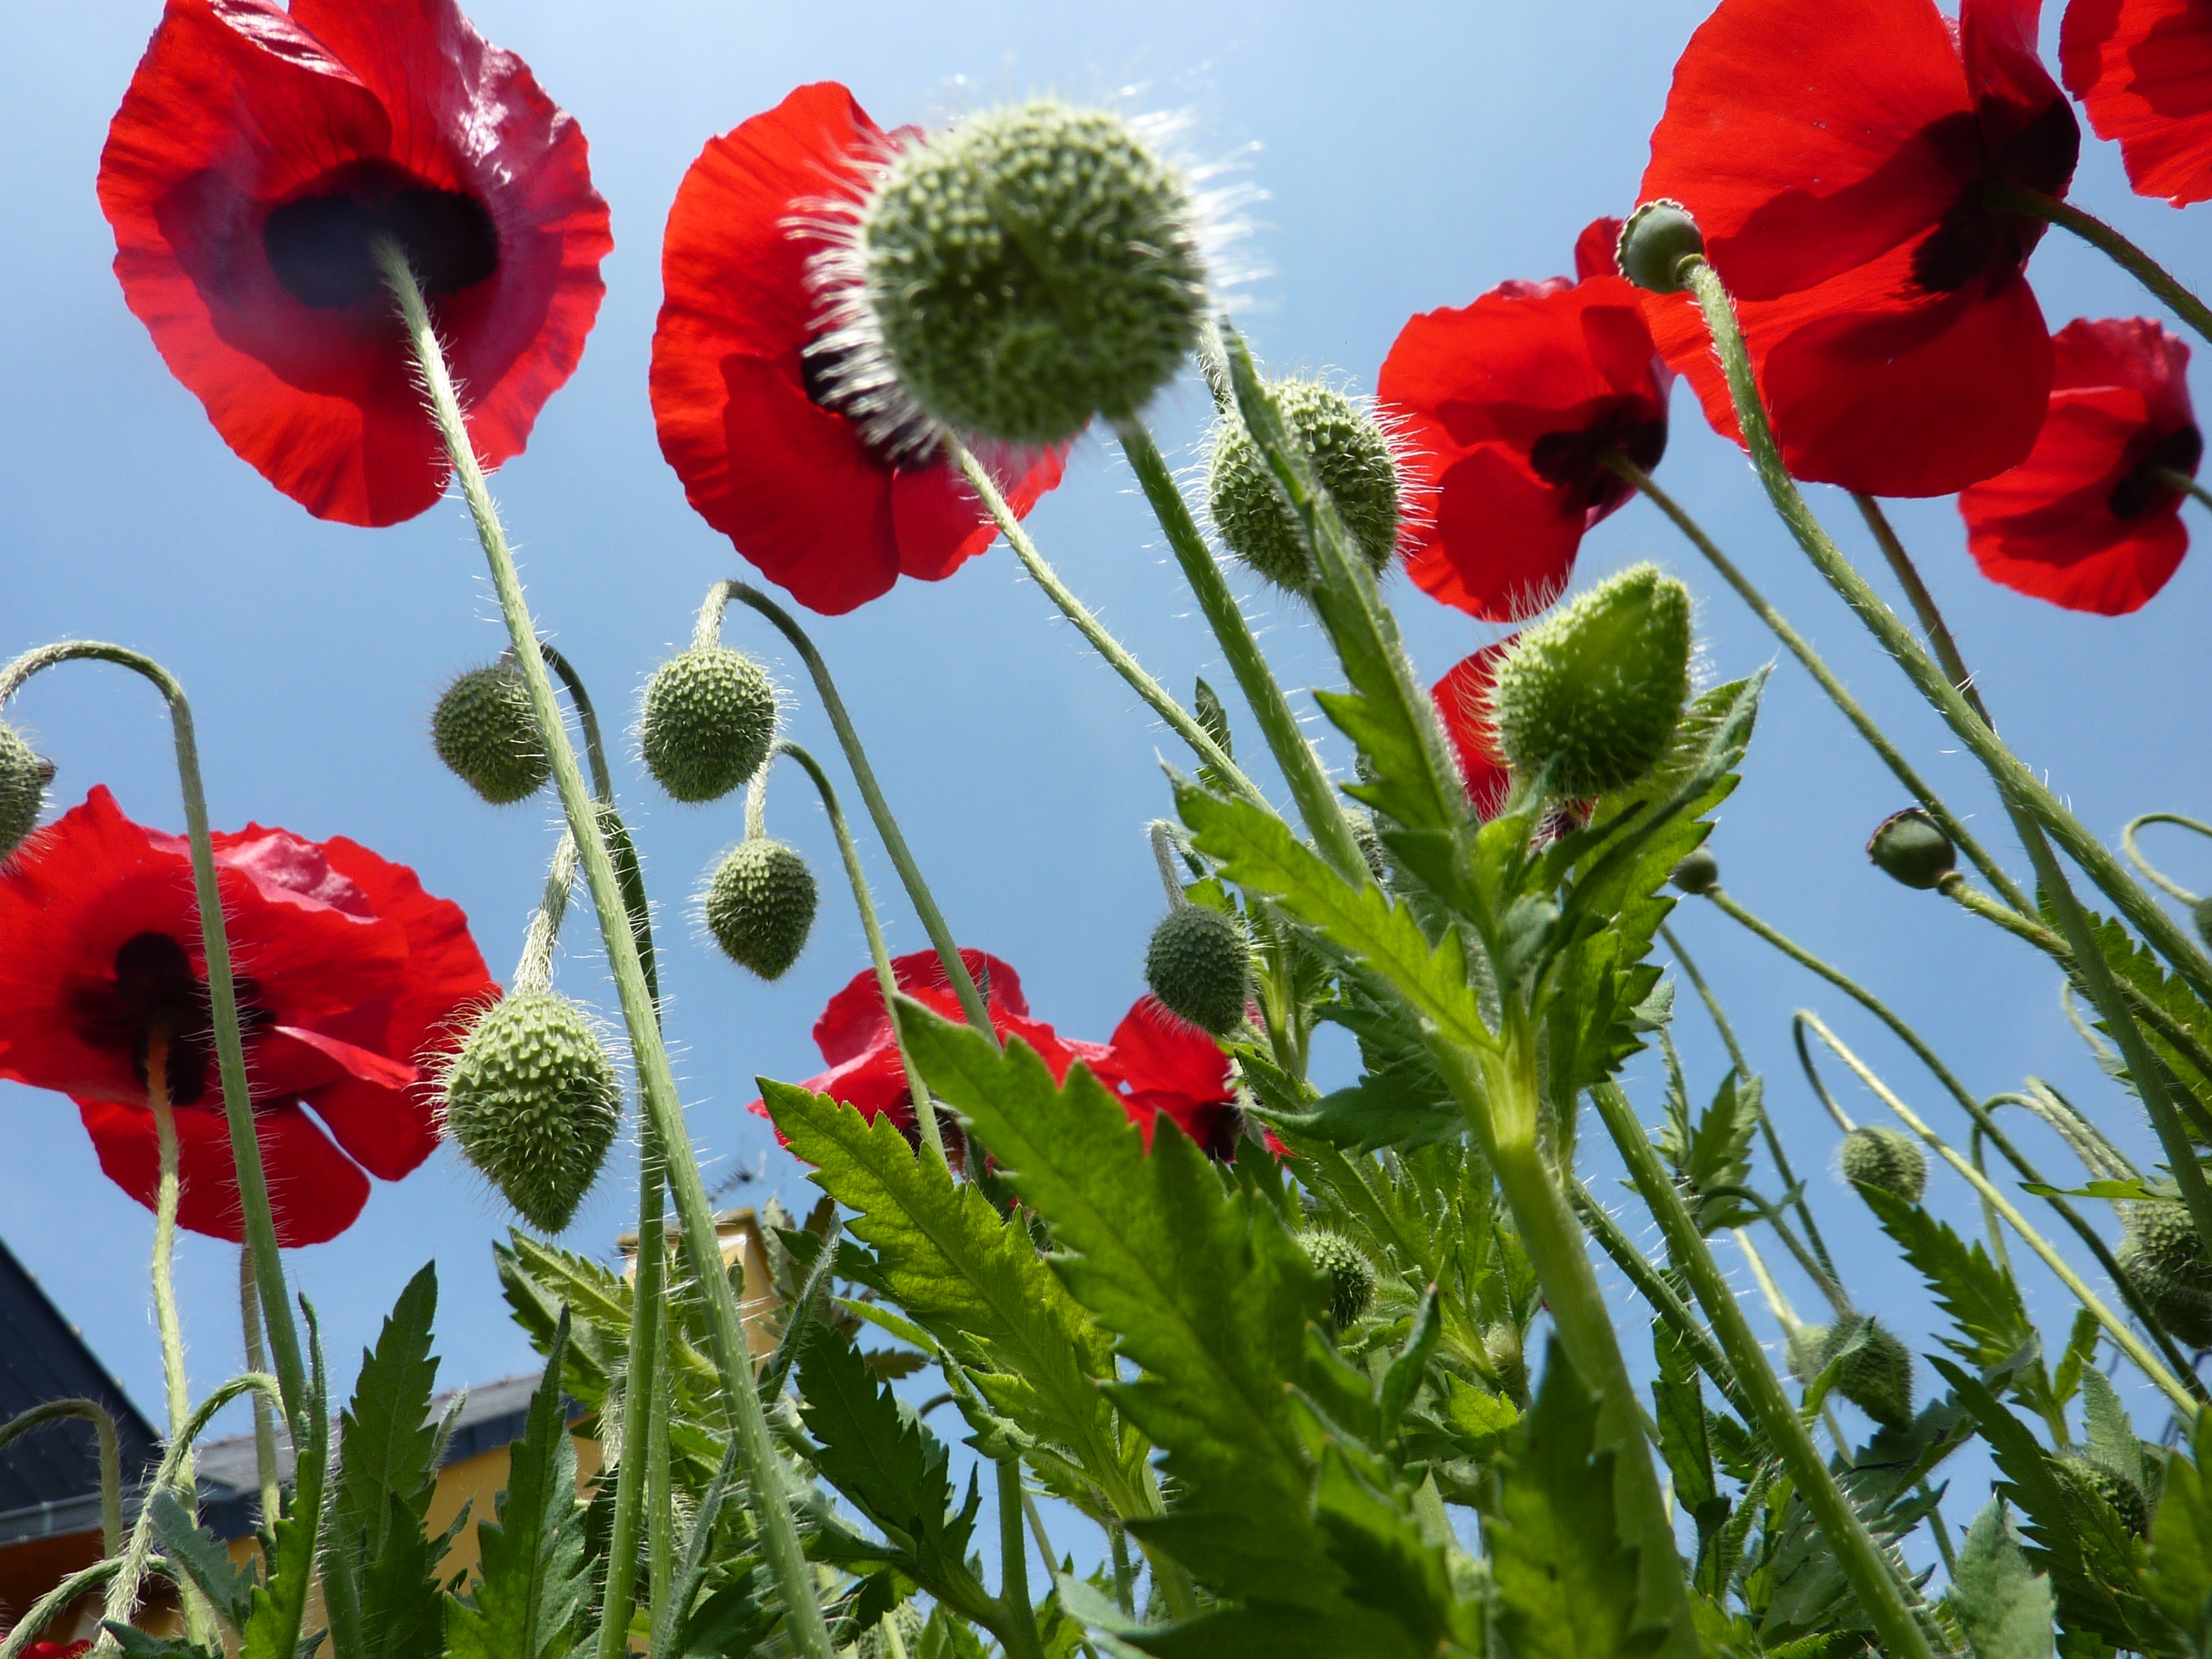
nature, plant, sky, field, flower, petal, green, red, botany, blue, flora, wildflower, poppy, poppies, flowering, coquelicot, red flowers, flowering plant, land plant